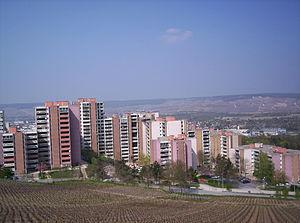
Bernon est un quartier d'Épernay. Il se compose de Bernon et de Bernon-Village.
Épernay est une commune française située dans le département de la Marne, dans la nouvelle région du Grand Est. La commune est divisée en deux cantons. Épernay est le chef-lieu et comptait 23 084 habitants en 2016. C'est la 3ᵉ ville la plus peuplée de la Marne derrière Reims et Châlons-en-Champagne. Elle est le centre de la communauté de communes Épernay Pays de Champagne.
ANPAR ou Andrault & Parat est une agence d'architecture dirigée par Michel Andrault et Pierre Parat active de 1957 à 1995.